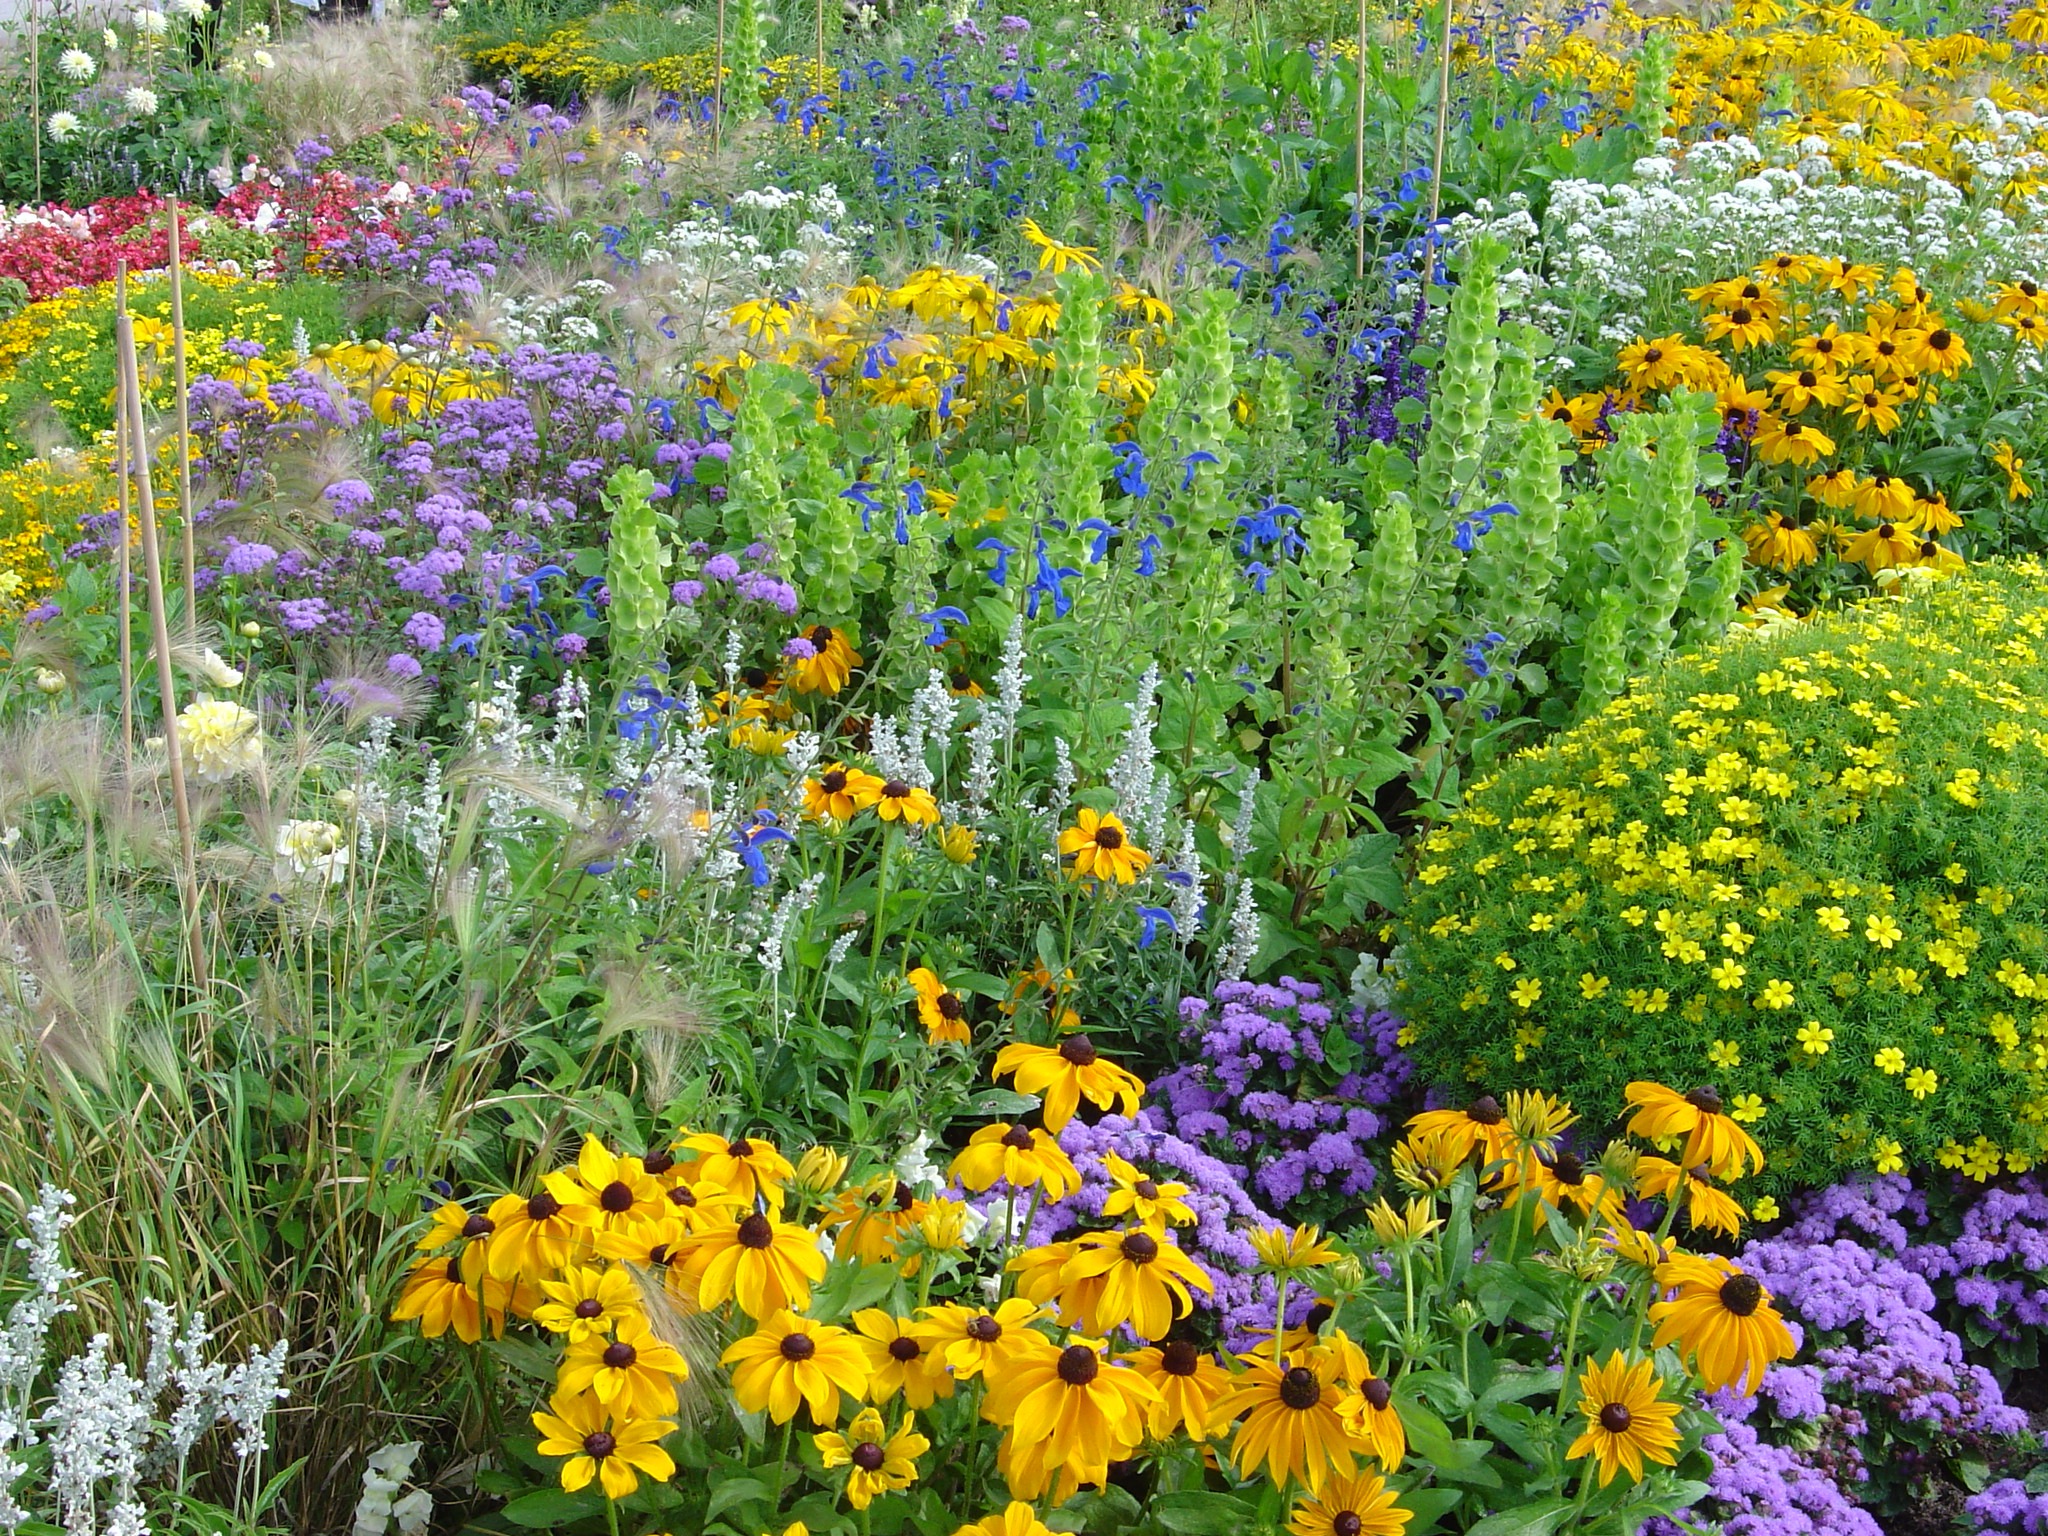
blossom, plant, meadow, prairie, flower, bloom, summer, park, botany, biodiversity, colorful, garden, flora, wildflower, flowers, woodland, lupin, ornamental plant, flowering plant, annual plant, land plant